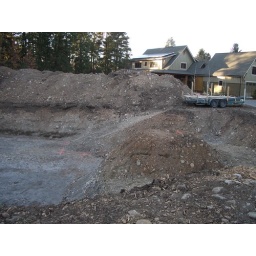
The first step in building the new home. Here's the beginning of the new house